Tony Packo's Cafe

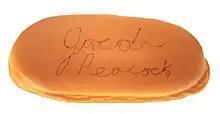
A souvenir hot dog bun from Tony Packo's Cafe signed by the photographer.

During the Great Depression in 1932, Tony Packo used a $100 loan to open his shop, which originally sold only sandwiches and ice cream. In 1935, the Packo family purchased the current wedge-shaped (flat iron-shaped) building on the corner of Front and Consaul streets next to the Maumee River, which includes the former Consaul Tavern.